UCF Knights baseball

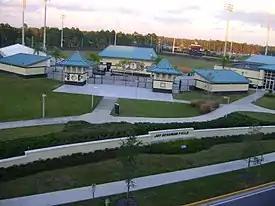
John Euliano Park

John Euliano Park is located on UCF's main campus in Orlando, Florida. It was originally built in 2001 as a state-of-the-art facility, and features an indoor training facility with three batting cages and two pitching mounds. The facility was originally named after the Knights' former head coach, Jay Bergman. It retained the name until 2016, when it was named after alumnus and donor John Euliano.